Ion Heliade Rădulescu

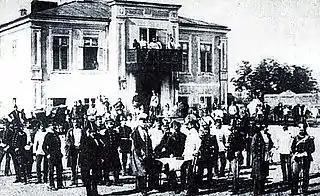
Johann Coronini-Cronberg and his troops in front of the Meitani House in Bucharest

In spring 1848, when the first European revolutions had erupted, Heliade was attracted into cooperation with "Frăţia", a secret society founded by Nicolae Bălcescu, Ion Ghica, Christian Tell, and Alexandru G. Golescu, and sat on its leadership committee. He also collaborated with the reform-minded French teacher Jean Alexandre Vaillant, who was ultimately expelled after his activities were brought to the attention of authorities. On 19 April 1848, following financial setbacks, "Curierul Românesc" ceased printing (this prompted Heliade to write "Cântecul ursului", "The Bear's Song", a piece ridiculing his political enemies).